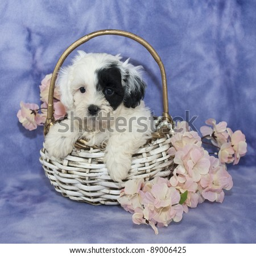
very cute black and white puppy sitting in a basket with pink flowers on a purple background .